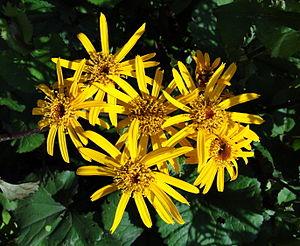
Fleurs de la Ligulaire pourpre à feuillage rond
Ligularia est un genre de plantes à fleurs de la famille des Asteraceae. Il en existe environ 120 espèces.